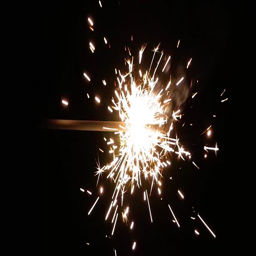
bengal lights glowing black against the background